Answer in natural language. Considering the relative positions, where is Book with respect to table with yellow legs? Choose between the following options: left or right
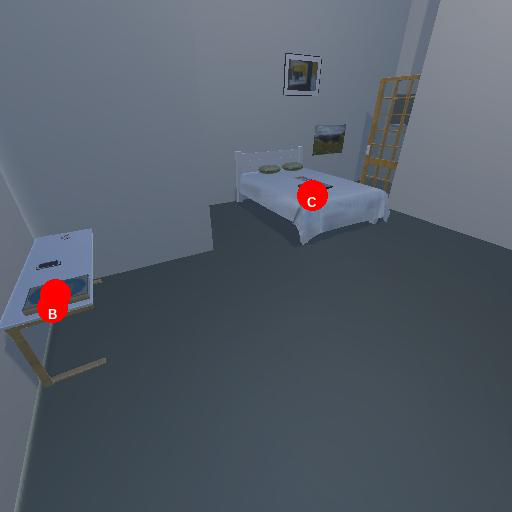
<answer>right</answer>